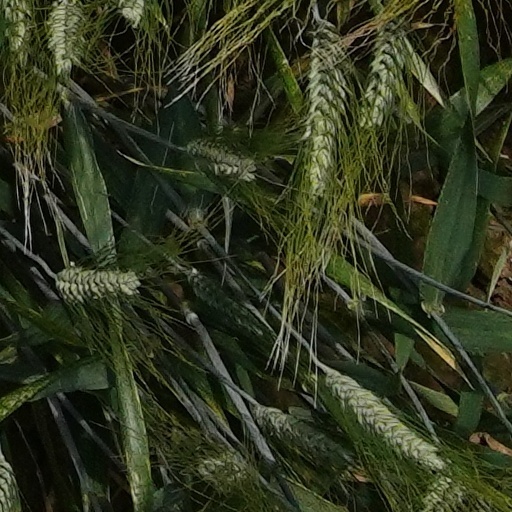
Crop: wheat